Taeniopoda

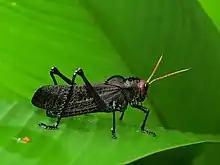
"Taeniopoda reticulata"

"Taeniopoda reticulata" is a purplish grasshopper that has red antennas and is about 2 inches long. It has black stripes leave like pattern on wings coverings, legs and body.